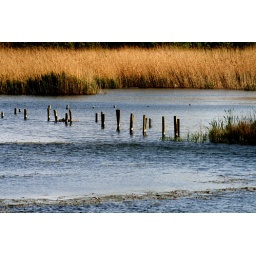
Section of Cosmeston Lake in the vale of glamorgan with water lillies in the foreground, posts in water and reed bed behind.